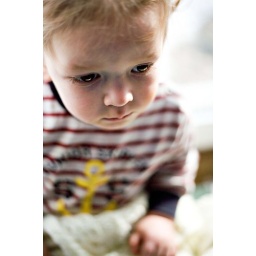
sitting by the window playing with tyler at papa &amp;amp; gramma's house